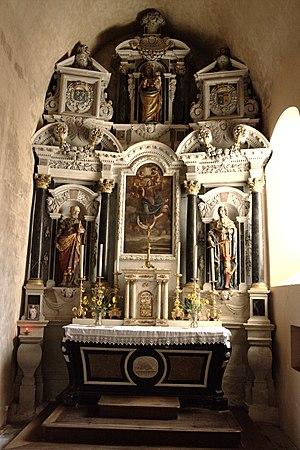
Le retable (1692) de l'église Notre-Dame à Saulges, Mayenne.
Michel et René Lemesle sont des sculpteurs français du XVIIᵉ siècle, appartenant à une famille d'architectes français, originaire du Comté de Laval. Ils sont affiliés aux Langlois.
François Langlois, architecte français du XVIIᵉ siècle, il fait partie d'une famille d'architectes français, les Langlois, originaire du comté de Laval.
Le retable lavallois est une forme particulière de retable à l'origine d'une école, ayant pour centre la ville de Laval, dans l'actuelle département de la Mayenne.